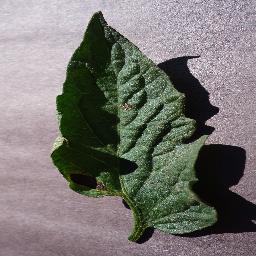
Label: Tomato___Early_blight